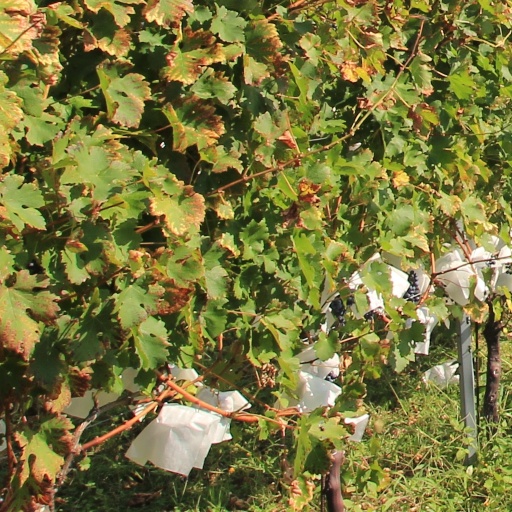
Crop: grape